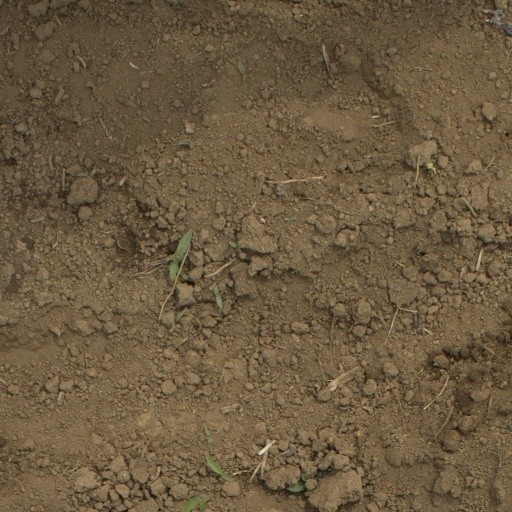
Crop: Jerusalem artichoke